Brian Frosh

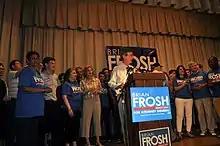
Frosh with supporters, June 2014

As both a delegate and senator, Brian Frosh has represented Maryland's District 16, which includes parts of Chevy Chase, Bethesda, and Potomac. Frosh is Jewish.